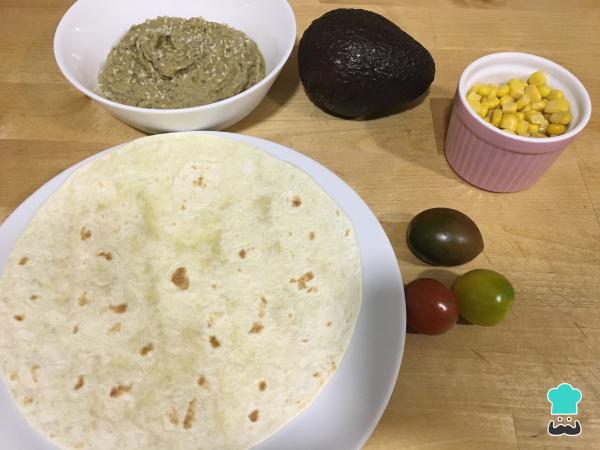
Reunimos todos los ingredientes para preparar el wrap de hummus y aguacate.